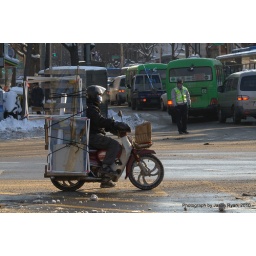
I saw this guy delivering glass windows and driving in the aftermath of the 2010 snowstorm in Seoul.